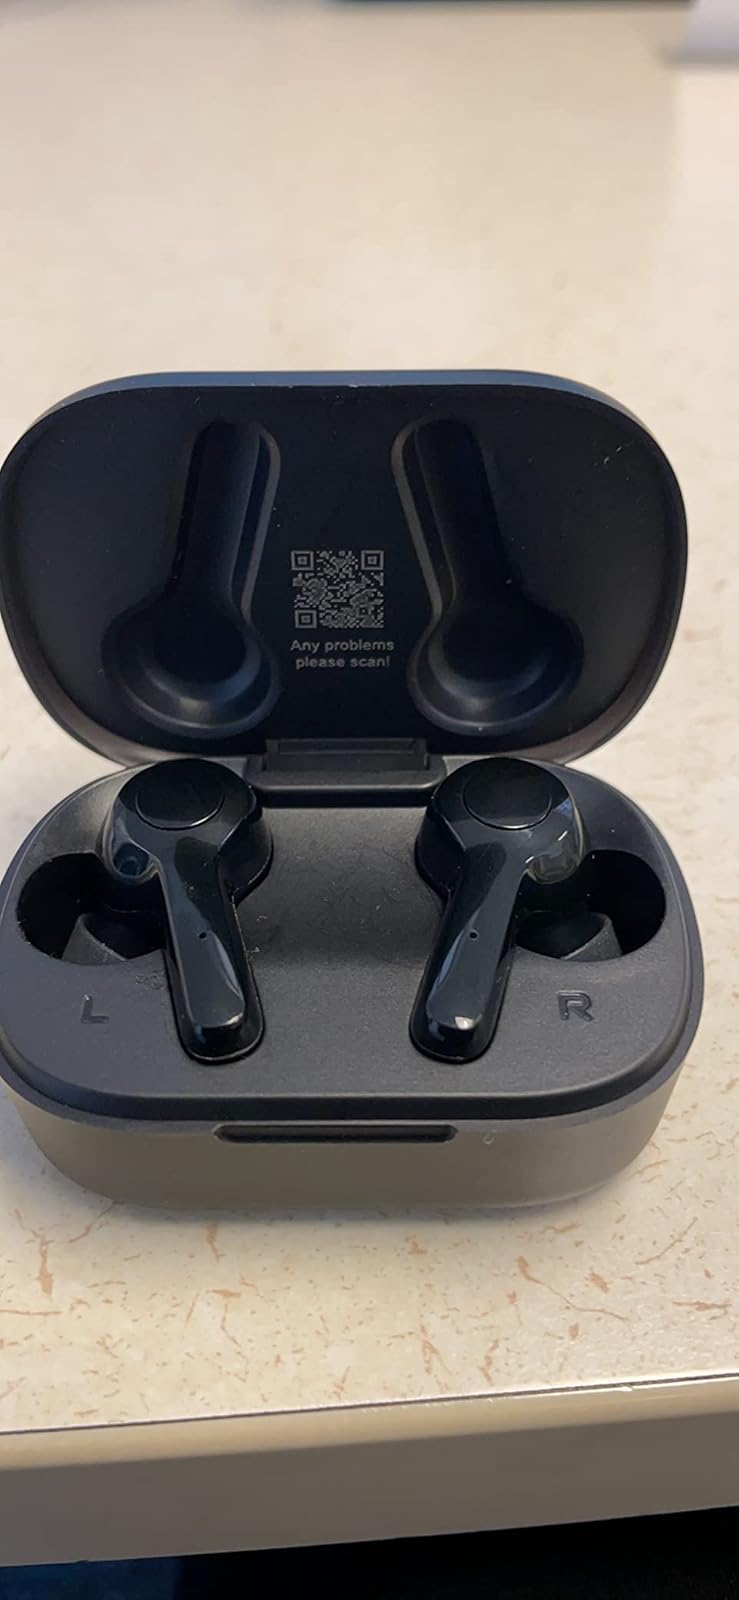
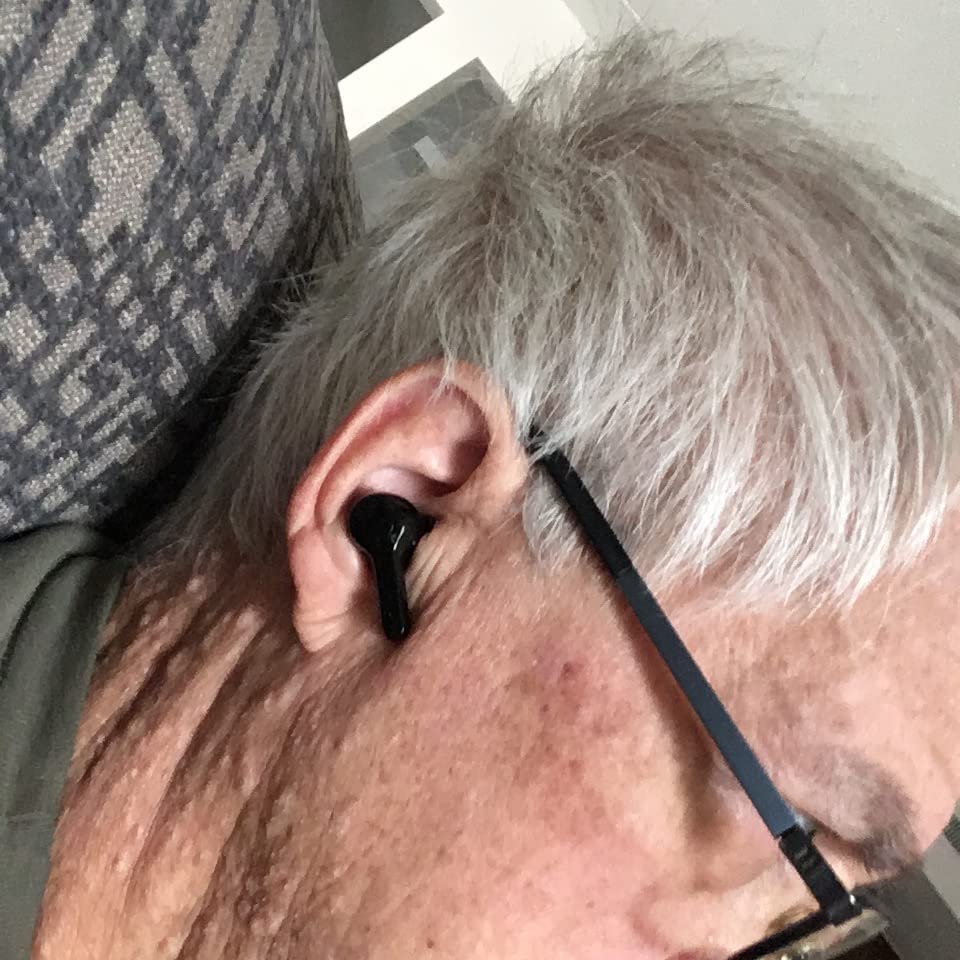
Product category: earbuds
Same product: yes